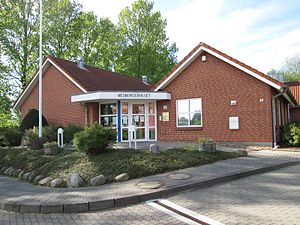
Egernførde / Galleri
Egernførde er en by i det nordlige Tyskland med cirka 25.000 indbyggere, beliggende i østdelen af den tyske delstat Slesvig-Holsten mellem Kiel i syd og Slesvig by i nord. En del af byens våbensymbol er et egern.